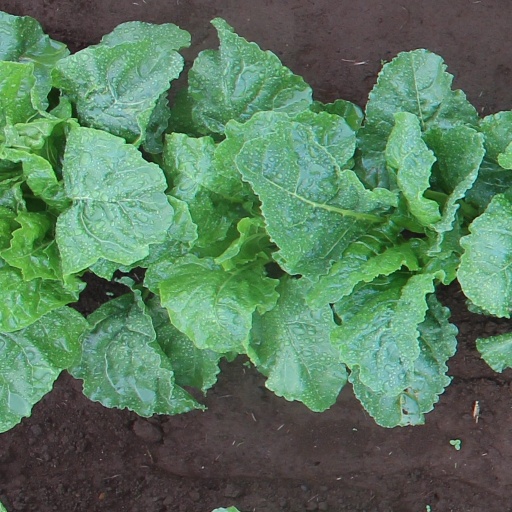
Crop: sugar beet